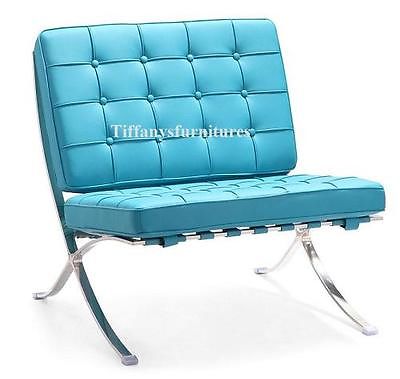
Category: chair